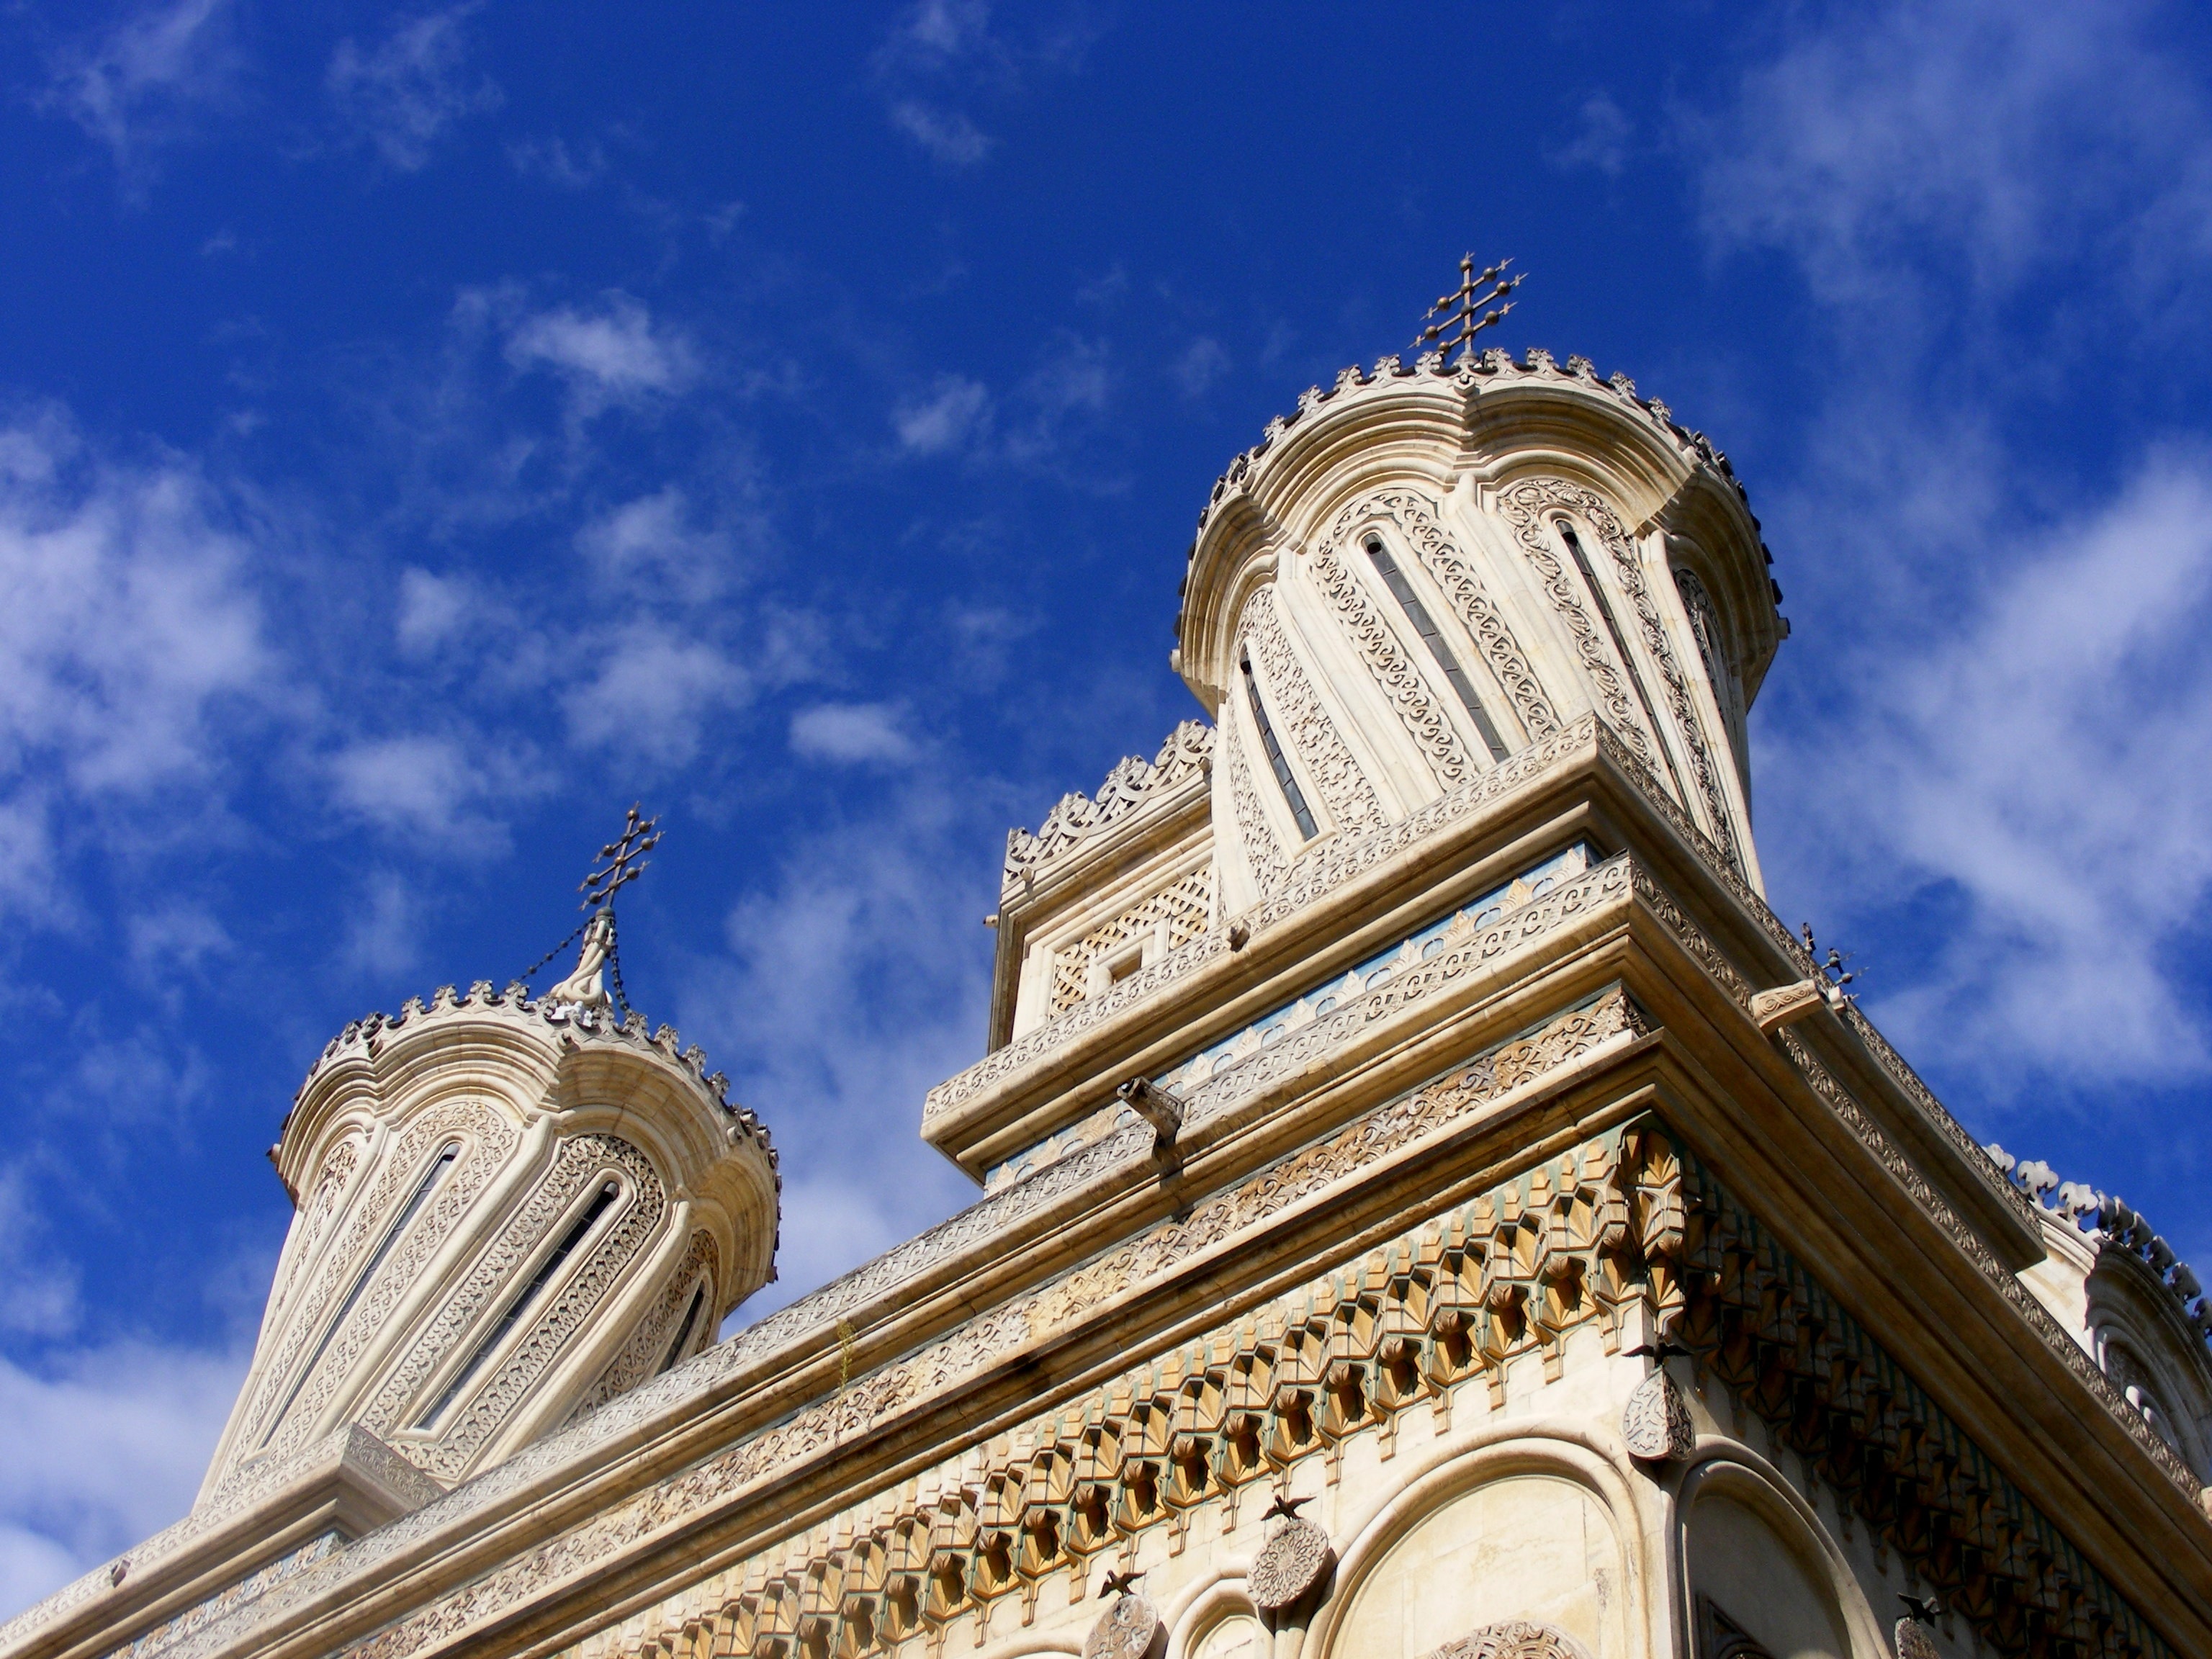
sky, building, palace, monument, statue, tower, landmark, facade, church, cathedral, place of worship, temple, spire, monastery, basilica, legend, curtea de arges